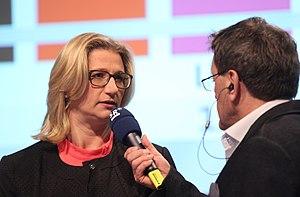
Anke Gabriele Rehlinger, née Moos le 6 avril 1976 à Wadern, est une avocate et femme politique allemande membre du Parti social-démocrate d'Allemagne.